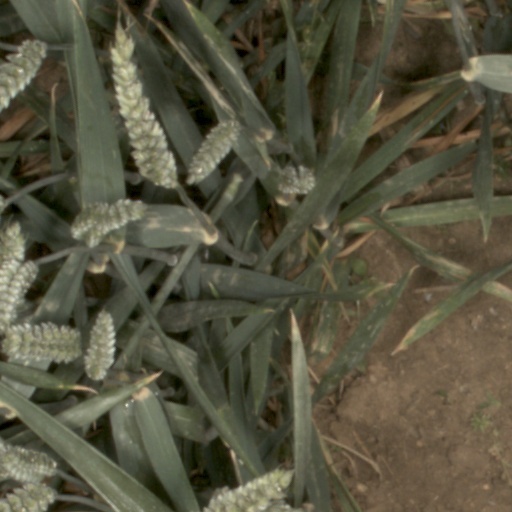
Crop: wheat